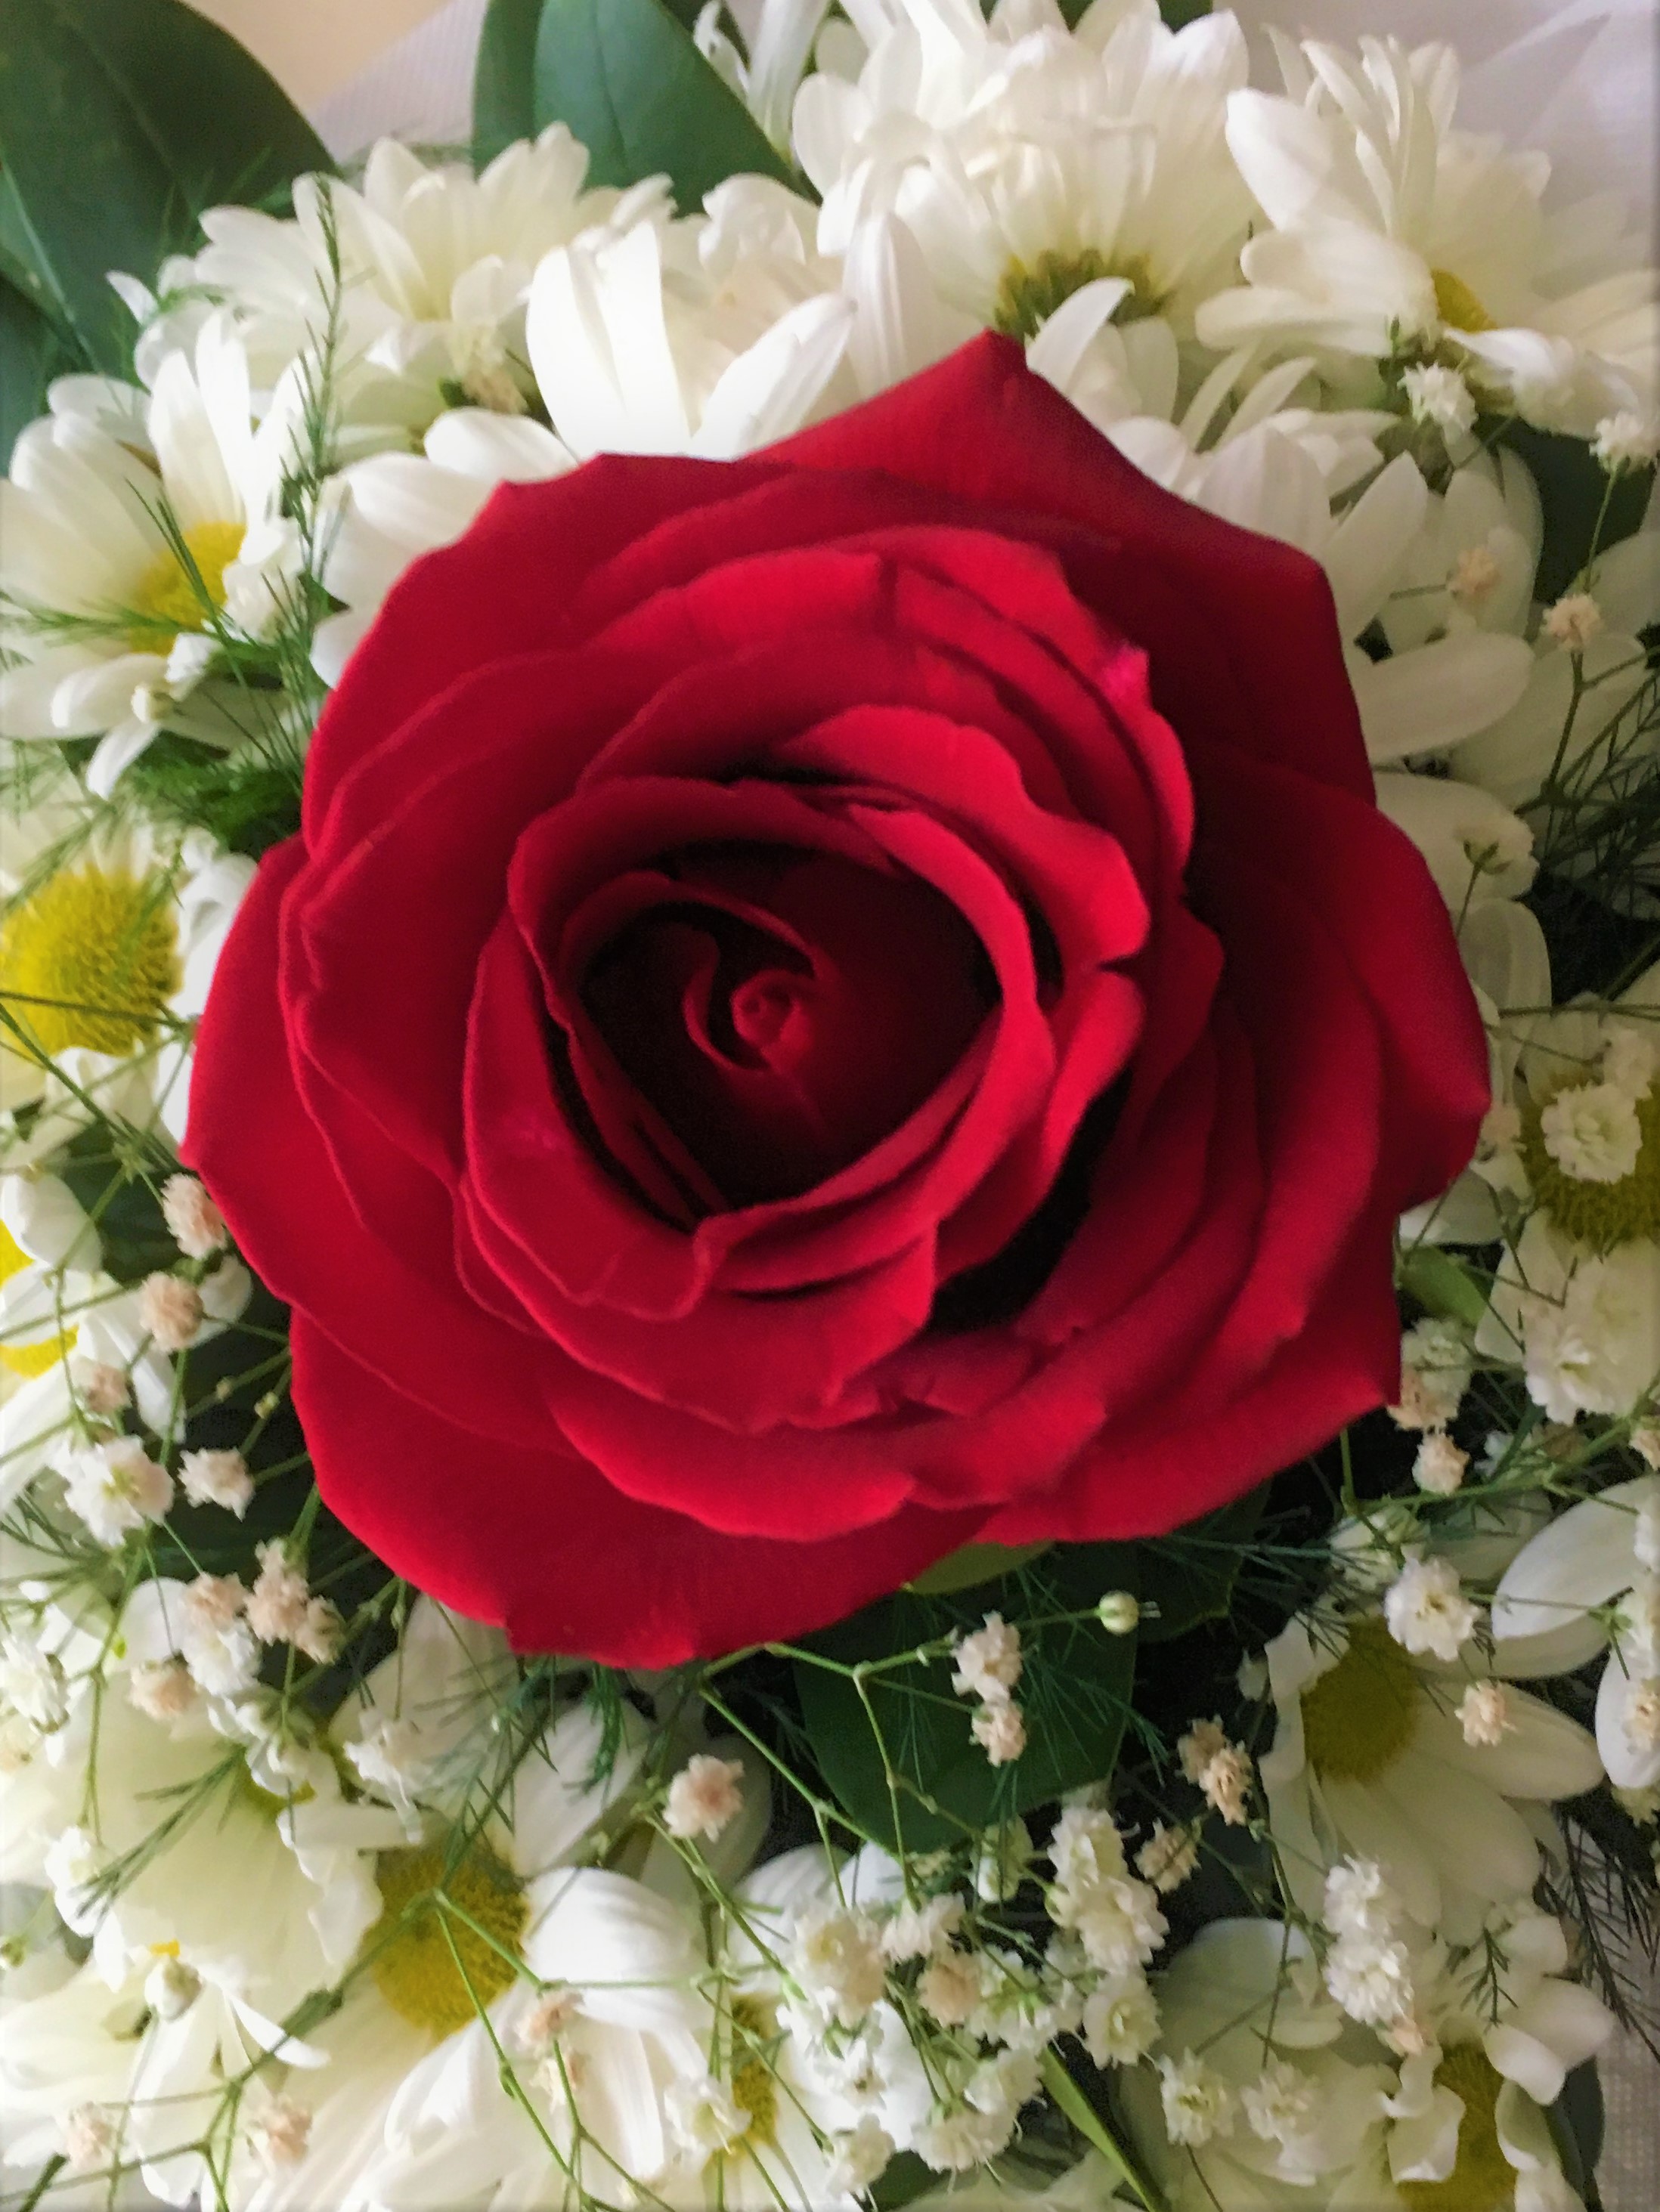
rose, red, flower, beautiful, garden roses, flowering plant, bouquet, flower arranging, cut flowers, petal, rose family, floristry, floribunda, plant, rosa centifolia, pink, floral design, rose order, centrepiece, artificial flower, valentine's day, annual plant, wedding ceremony supply, gardenia, rosa wichuraiana, love